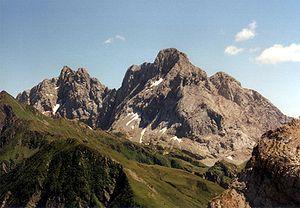
Le Monte Coglians en italien, ou Hohe Warte en allemand, est un sommet des Alpes, à 2 780 m, point culminant des Alpes carniques, entre l'Autriche et l'Italie. La frontière entre l'Autriche et l'Italie y passe.